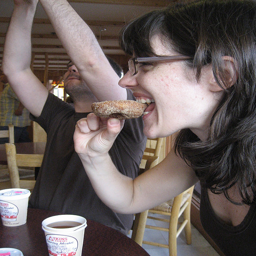
A woman sitting at a table while eating a donut.
The woman sitting next to a man is biting a donut.
a smiling woman biting into a sugar donut
a woman eats a doughnut as a man celebrates next to her
A woman with glasses biting into a doughnut.